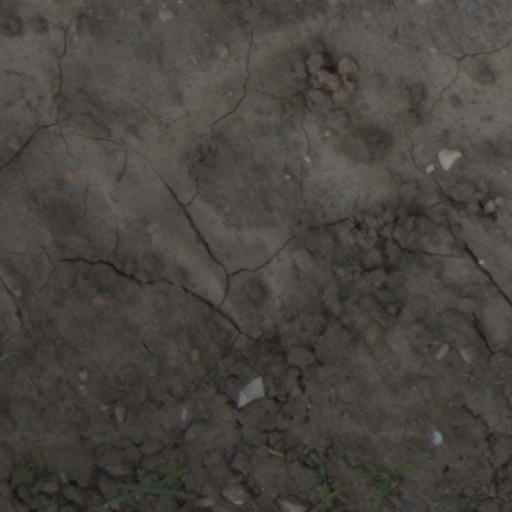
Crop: wheat